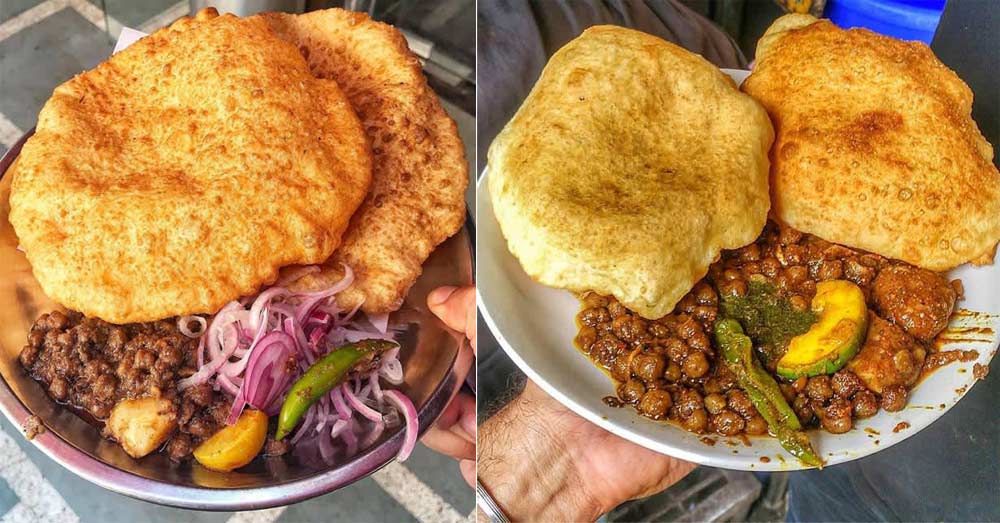
Dish: chole_bhature